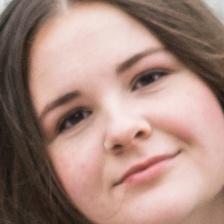
Label: faces